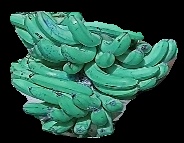
Variety: pachbale
Grade: grade3